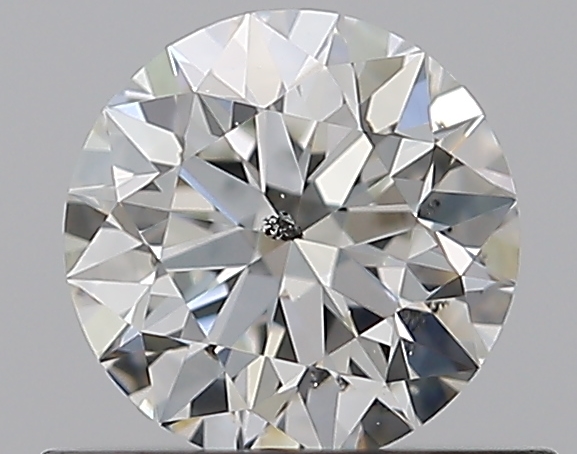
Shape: round
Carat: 0.55
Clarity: SI2
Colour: I
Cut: EX
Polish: EX
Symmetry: EX
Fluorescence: N
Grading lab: GIA
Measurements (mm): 5.23 x 5.26 x 3.28